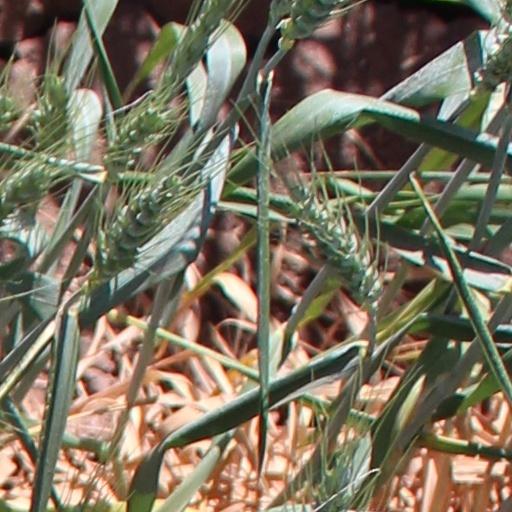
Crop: wheat